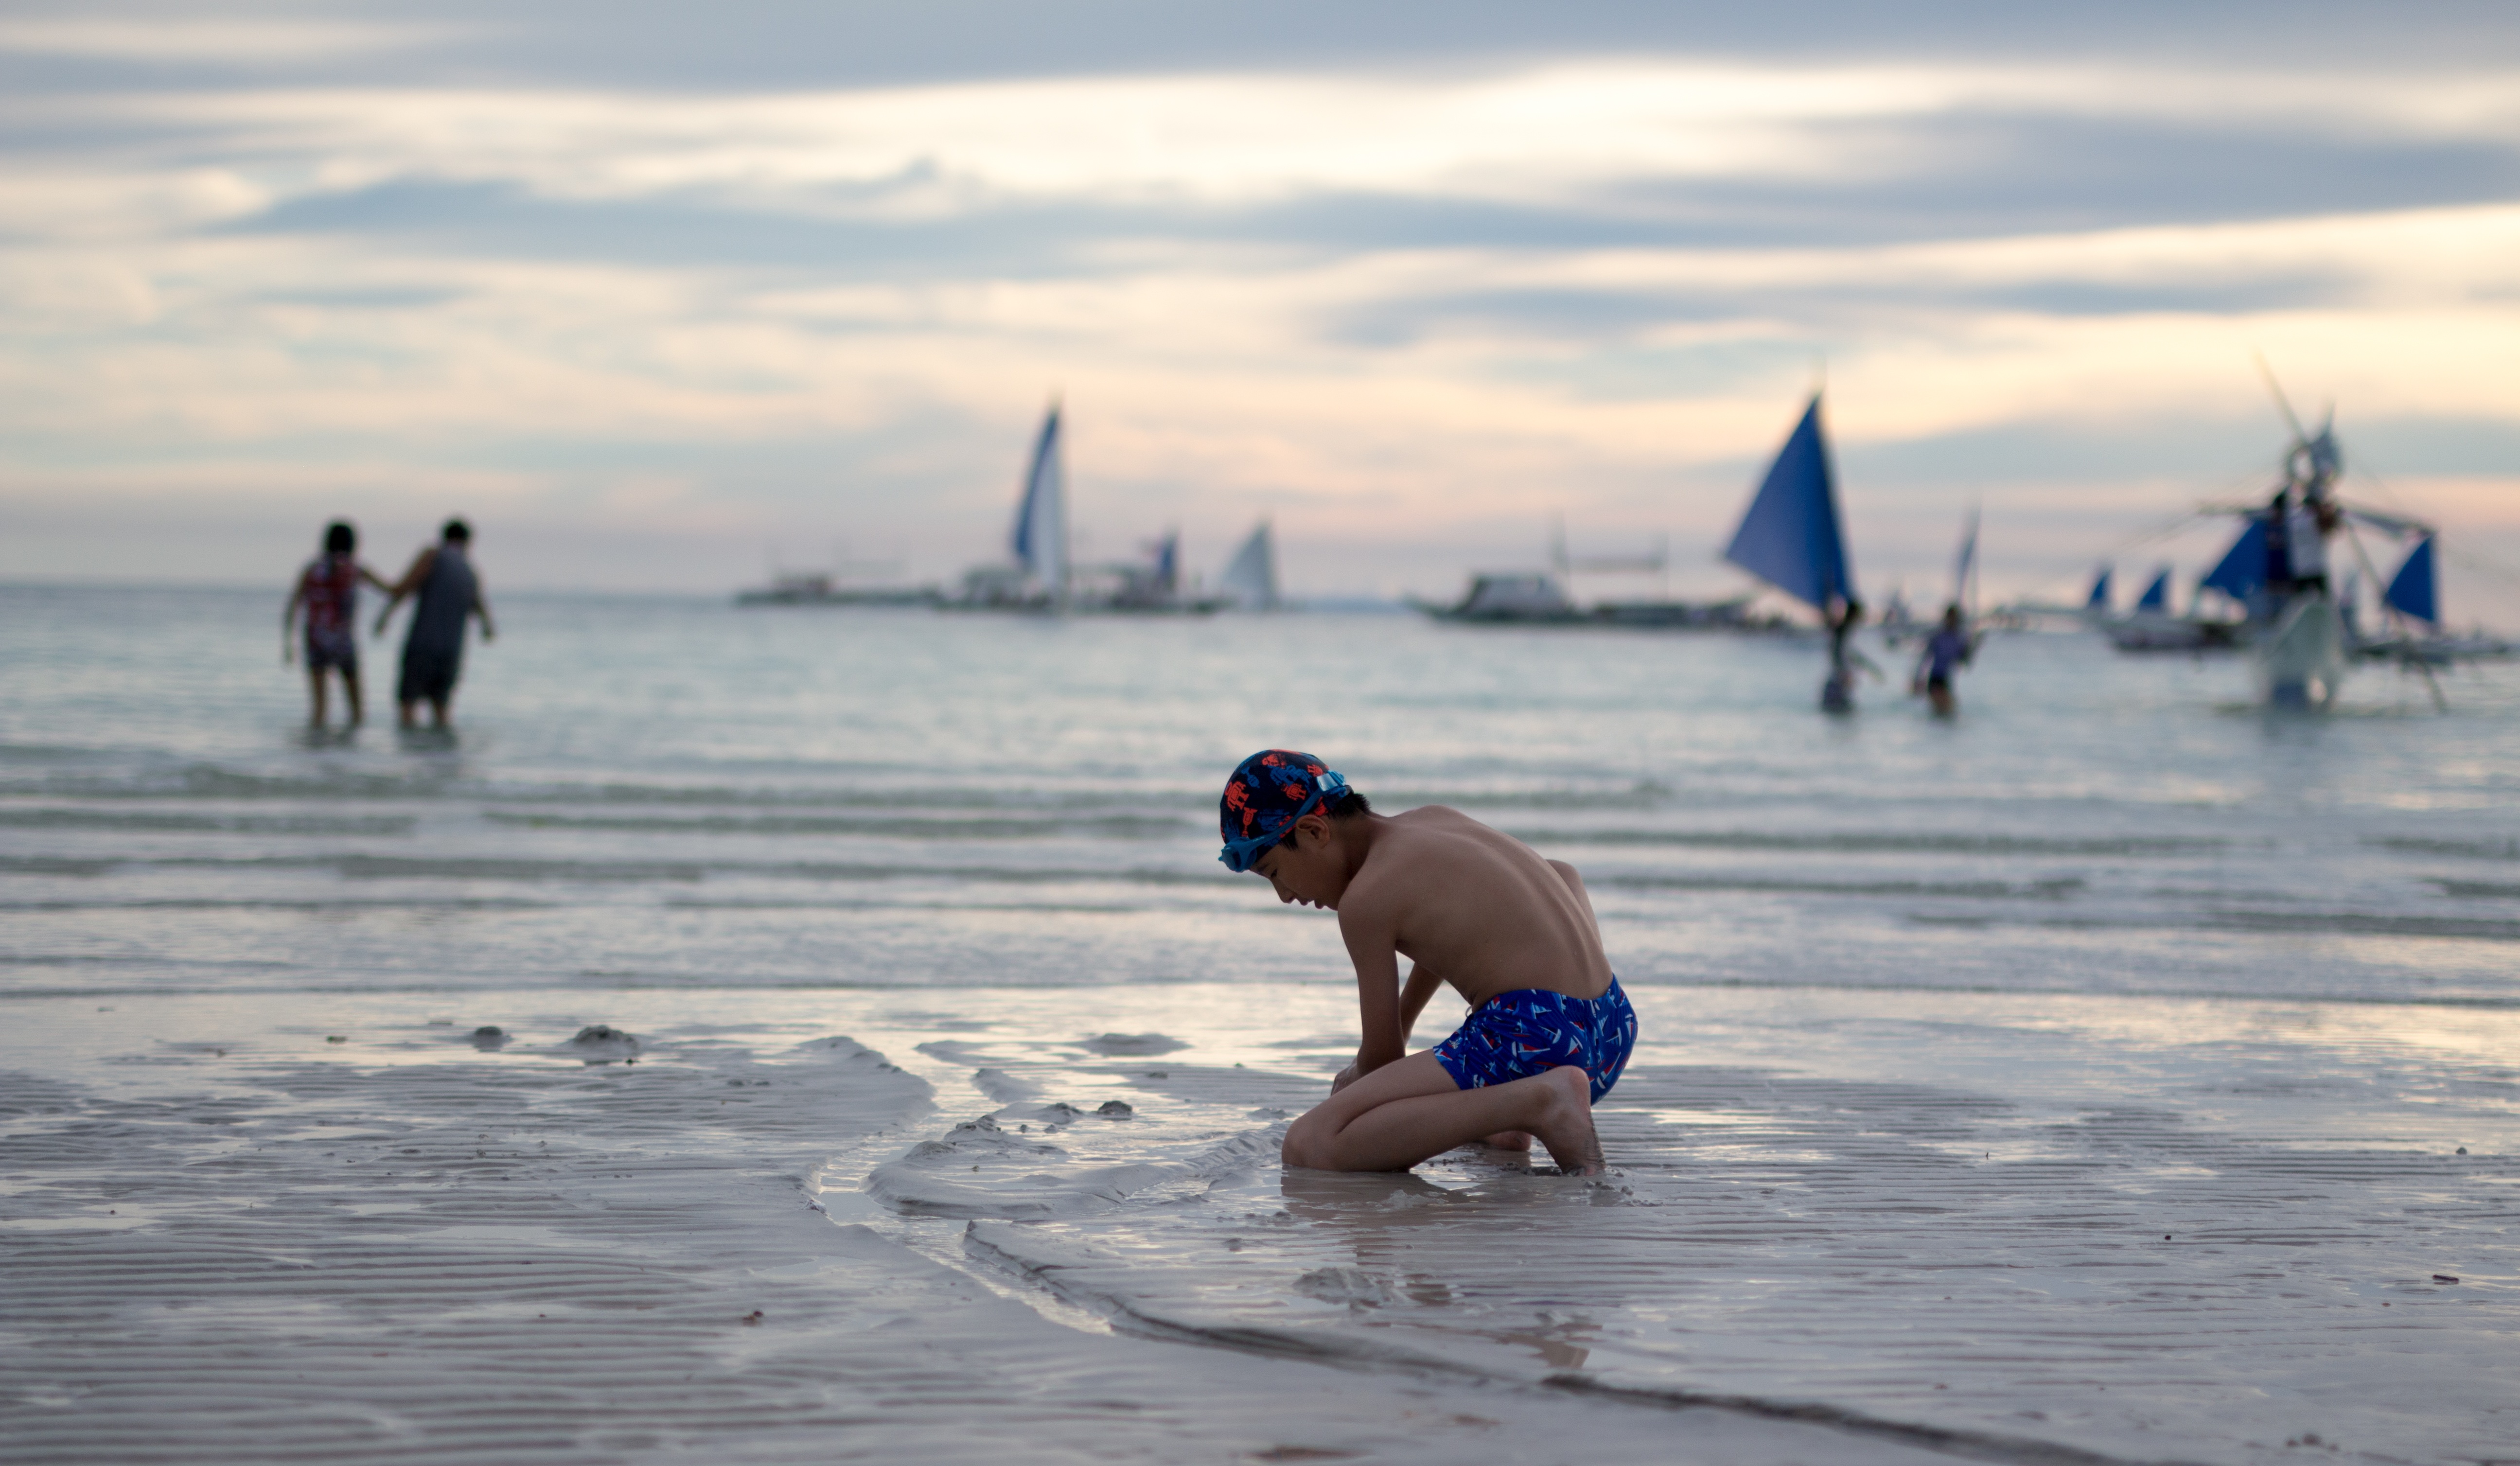
beach, sea, coast, water, sand, ocean, shore, wave, vacation, body of water